Marius Eriksen Jr.

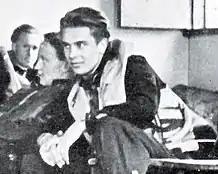
Eriksen at RAF Catterick in 1942

Marius Eriksen (8 December 1922 – 6 July 2009) was a Norwegian skier, fighter pilot, model and actor.